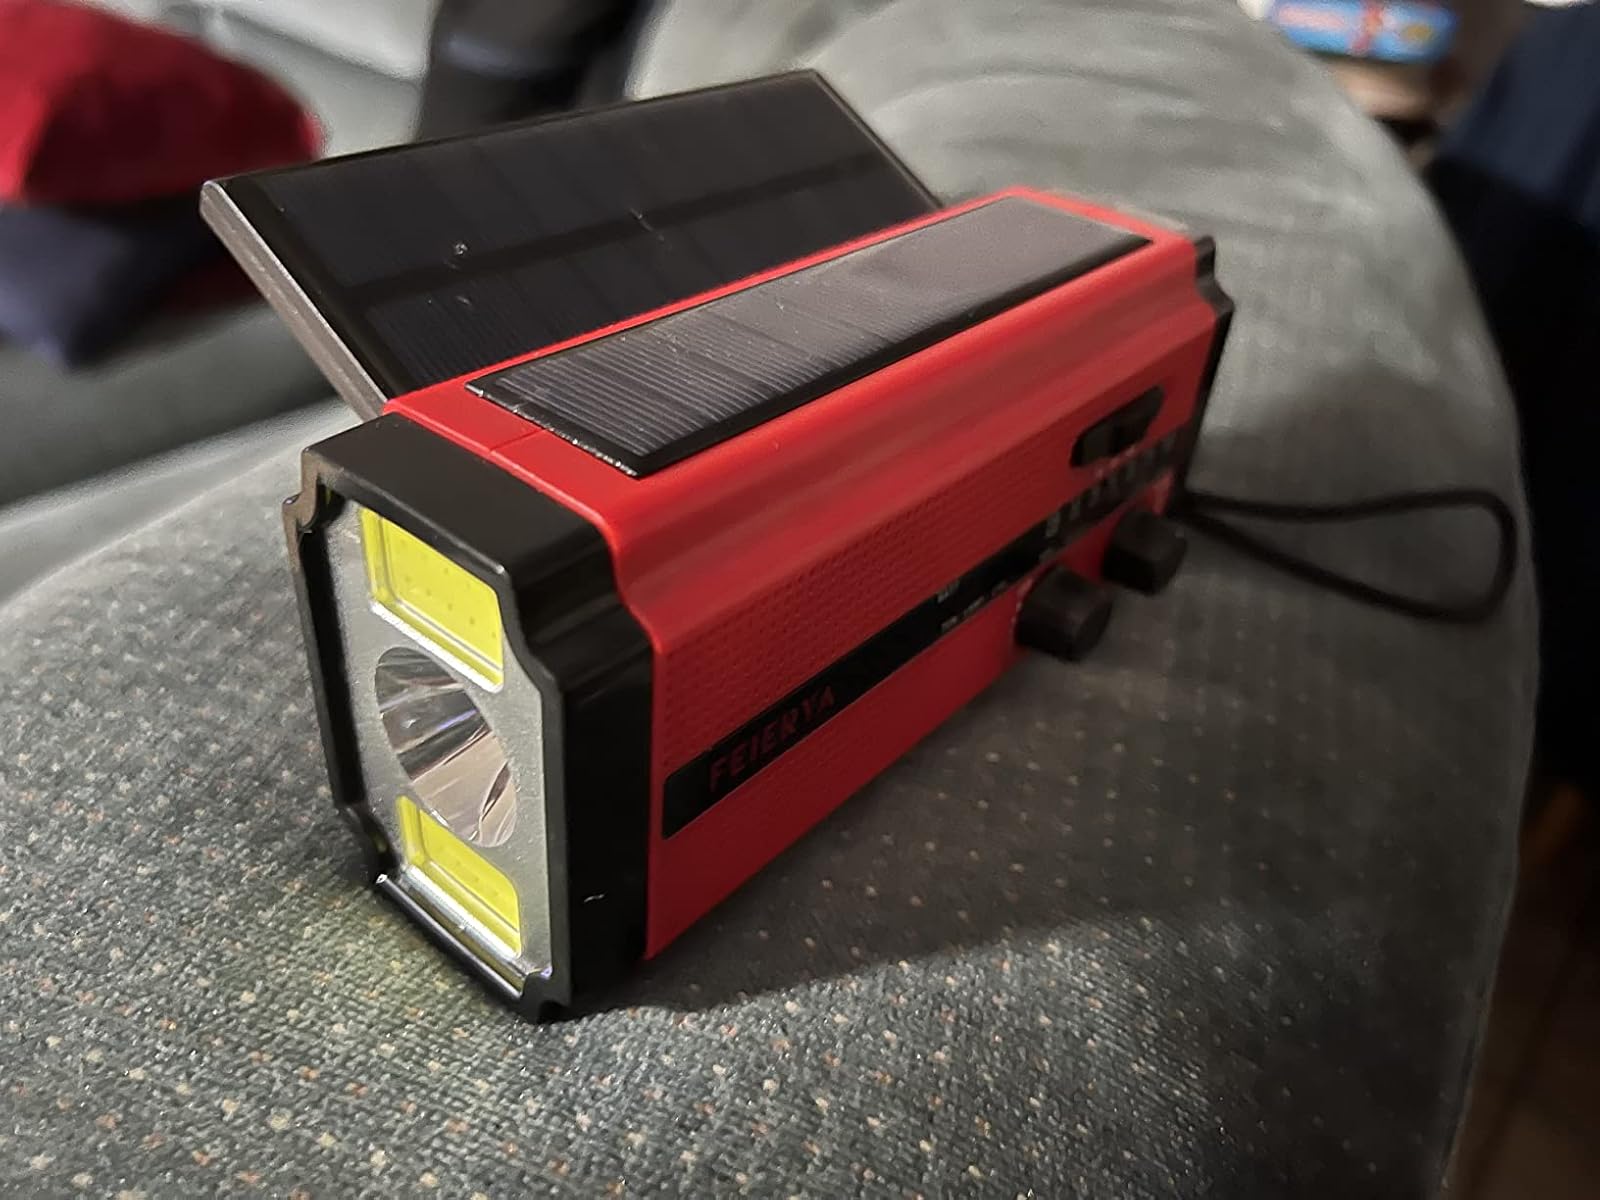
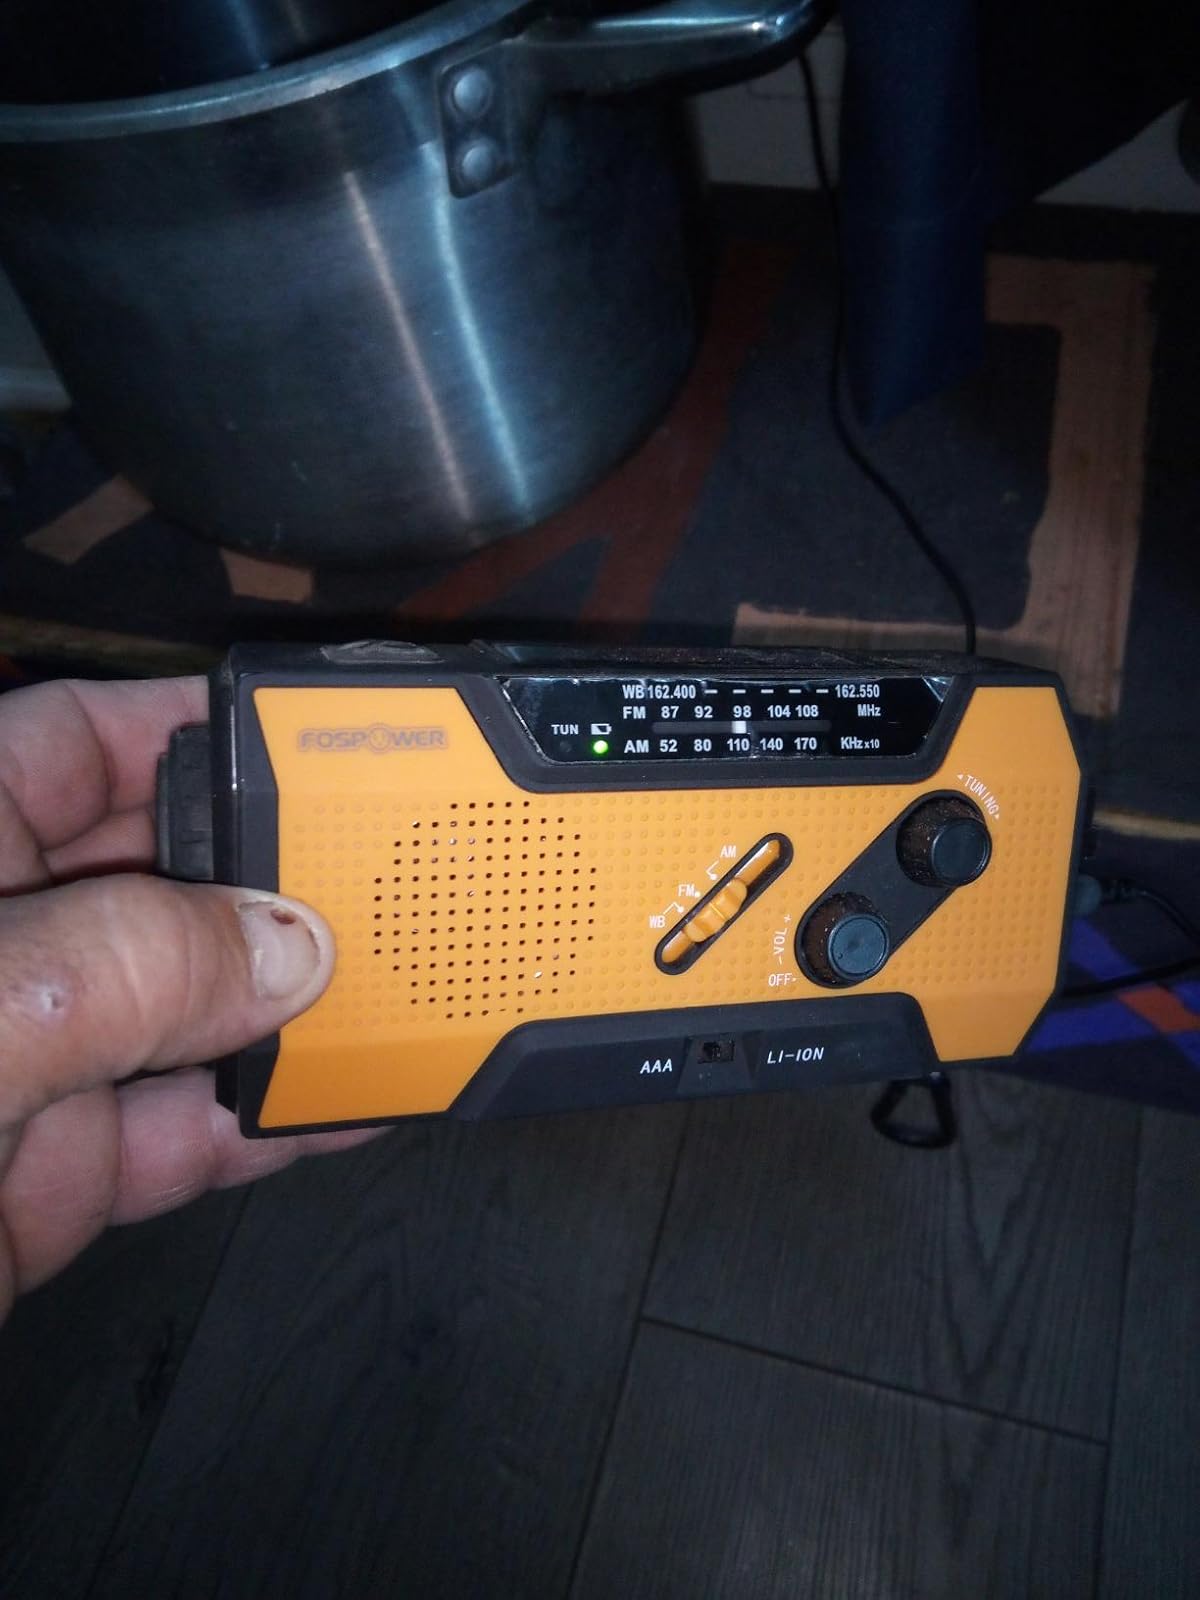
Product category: radio
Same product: no